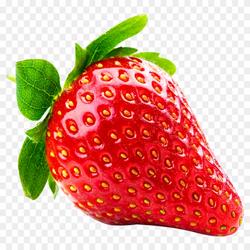
Label: Strawberry